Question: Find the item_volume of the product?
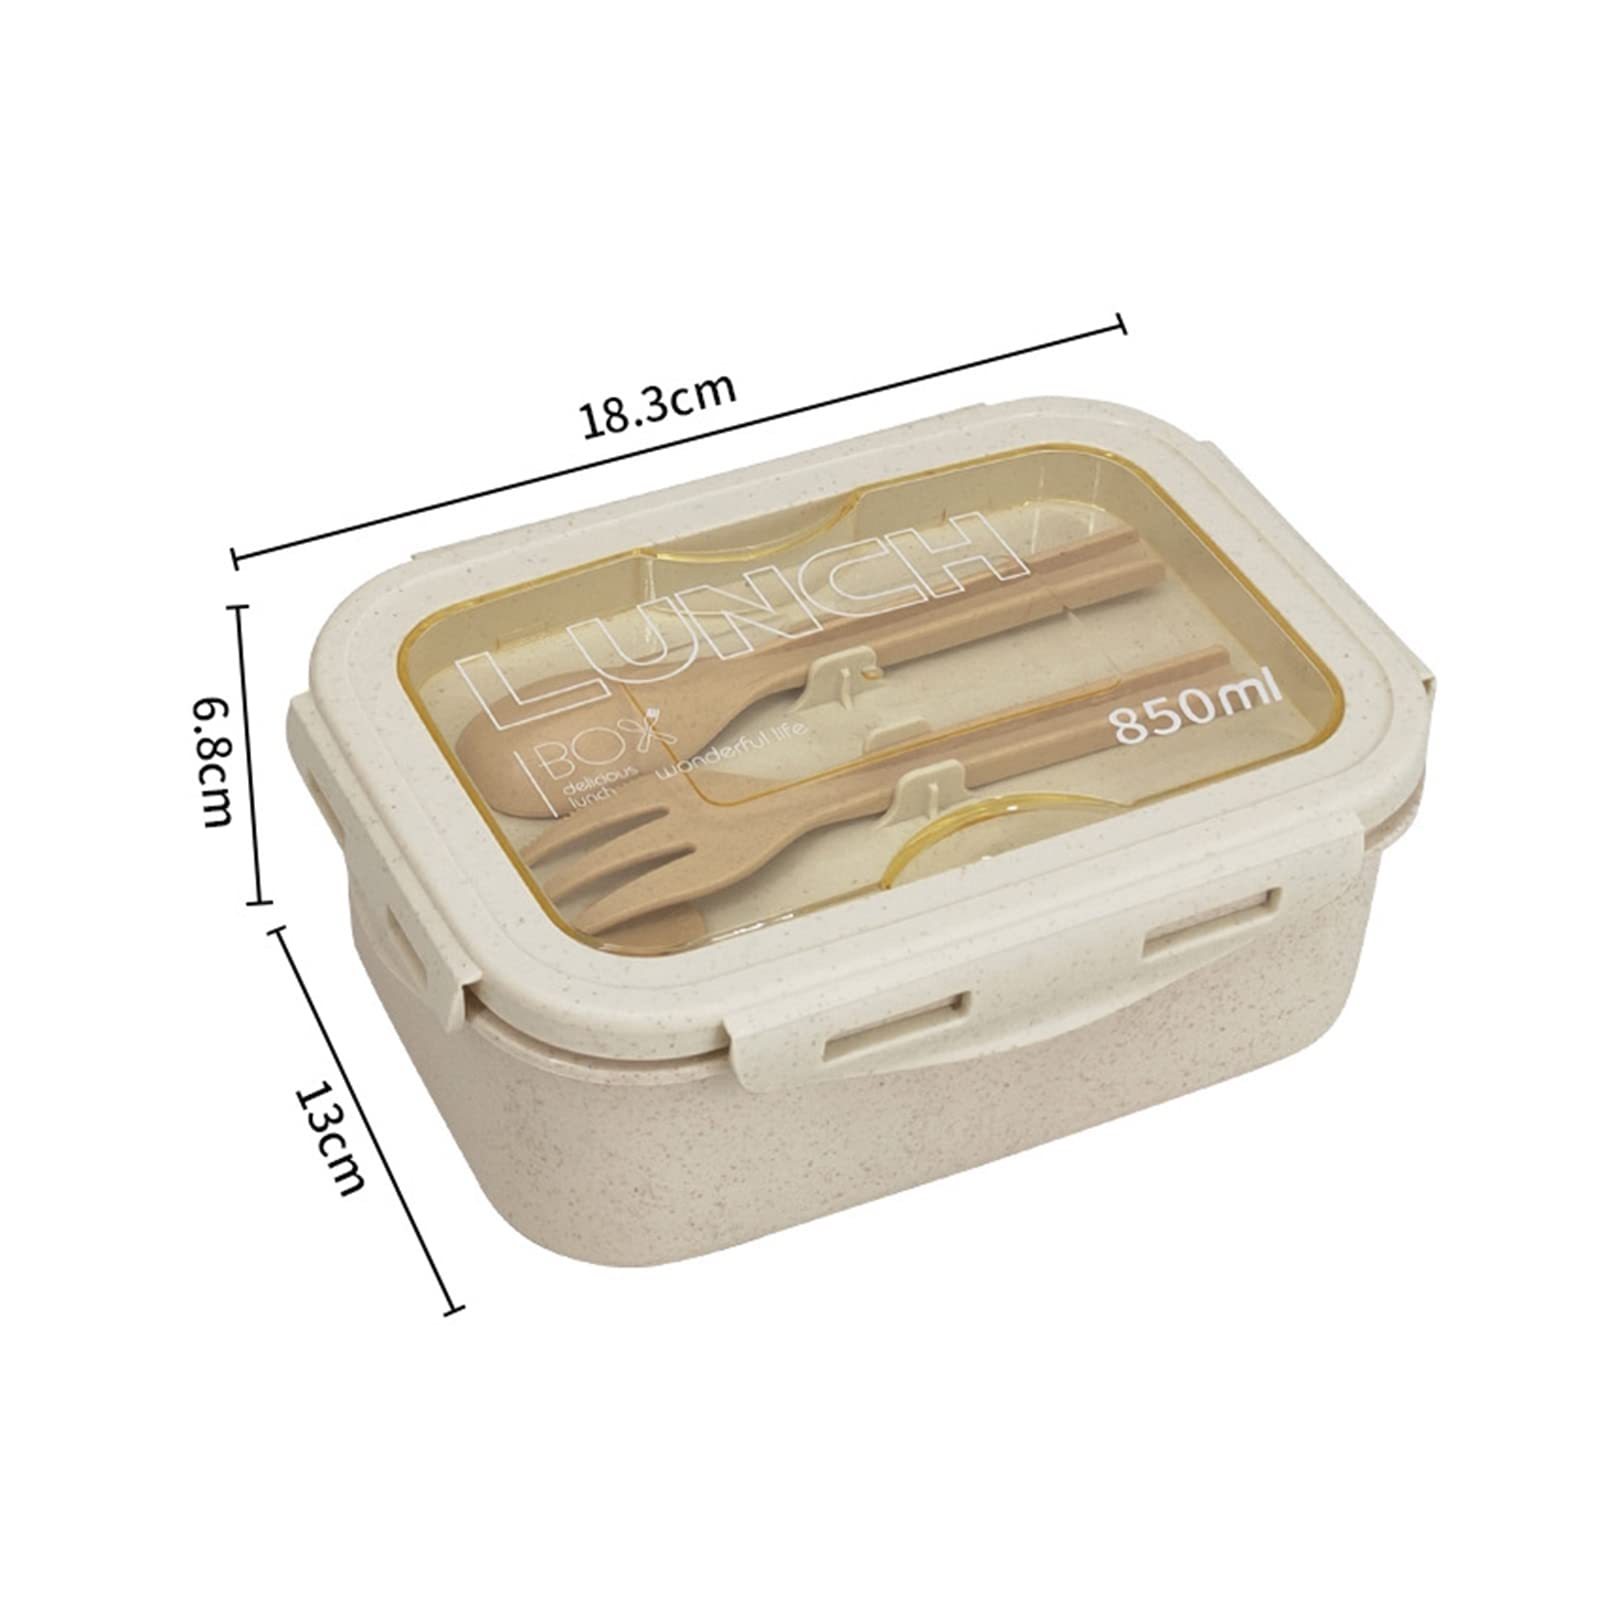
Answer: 850.0 millilitre